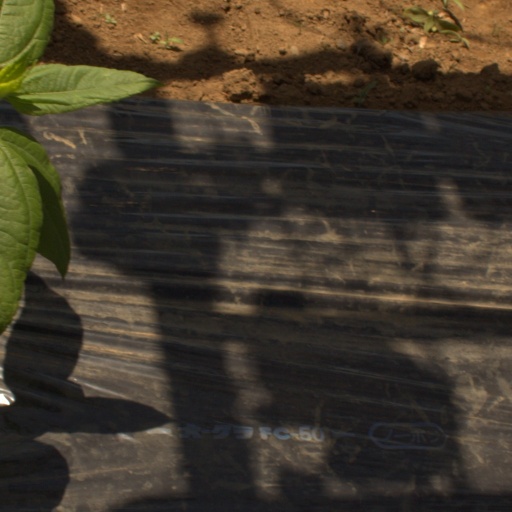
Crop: Jerusalem artichoke